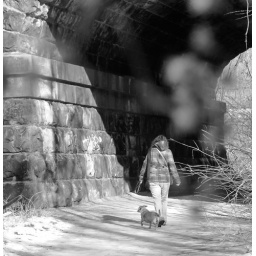
Schenley Park, PA. Haven't done a black and white in a while. &amp;lt;3